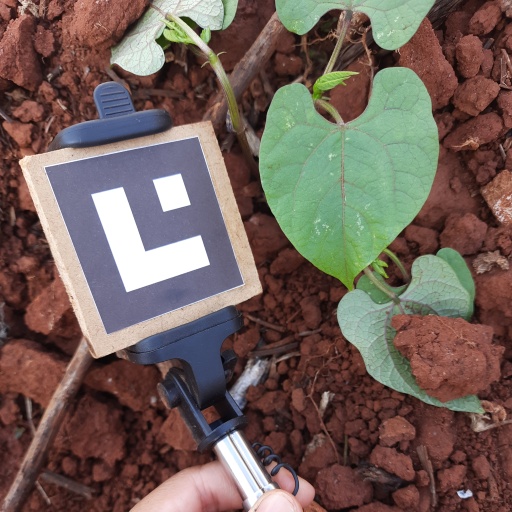
Observations: wavy surface, no eating holes, under shade